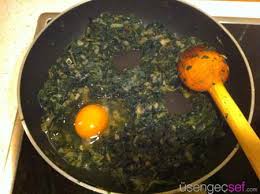
Yemek: ispanak